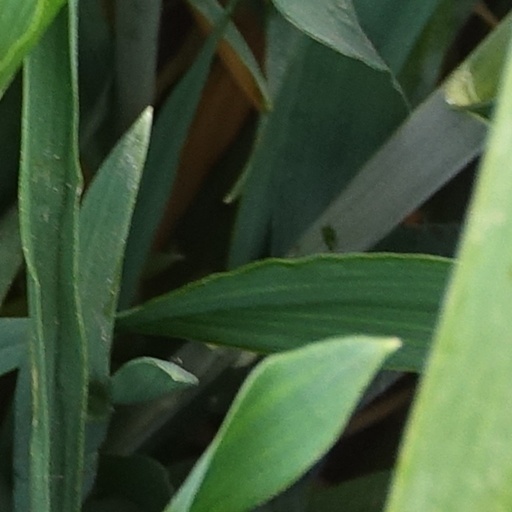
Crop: wheat